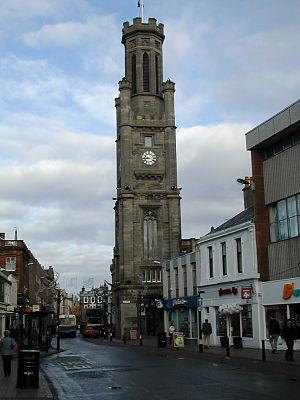
Ayr est une ville portuaire située sur le Firth of Clyde, dans le sud-ouest de l'Écosse. La ville eut le statut de burgh royal de 1205 à 1975 et fut le chef-lieu de l'ancien comté d'Ayrshire. Ayr est la capitale administrative du council area du South Ayrshire. Elle est située dans la région de lieutenance d'Ayrshire and Arran. De 1975 à 1996, elle était la capitale administrative du district de Kyle and Carrick, au sein de la région du Strathclyde. Au recensement de 2006, la population de la ville s'élevait à 46 050 habitants. En 2002, elle fut l'une des quatre villes écossaises en compétition pour accueillir le jubilé d'or de la reine Élisabeth II.